Urswick

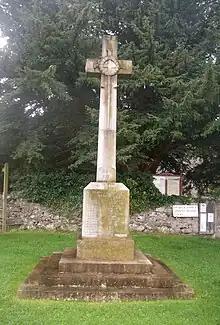
World War I memorial outside the church

There has also been research to suggest that some of the fabric of the present St Mary & St Michael's Church (previously St Mary's) may date back to the sub-Roman period. The early medieval origins of the church were first highlighted in the early 20th century when fragments of two early Christian stone crosses were discovered built into the church fabric – one with a significant Anglo-Saxon runic inscription and sculptural representation of two figures. A specific historical context for this Anglo-Saxon inscription and depiction has been proposed, ("see references"), and an archaeological and historical context for an early medieval religious site, incorporating a post-Roman, pre-Norman church forming the focus for a significant large early Christian monastic estate.